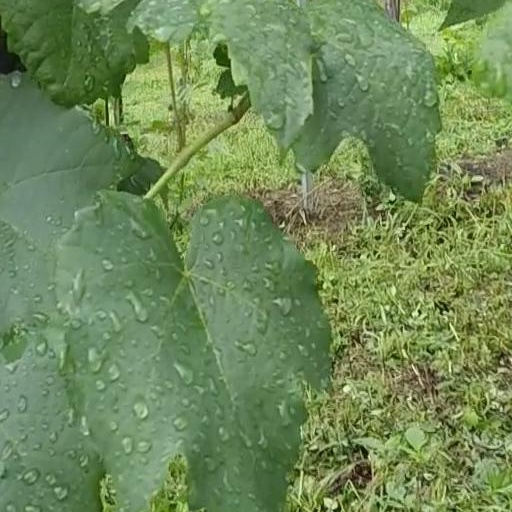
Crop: grape